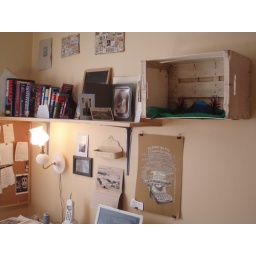
in an orange crate i found in the garbage and nailed to the wall